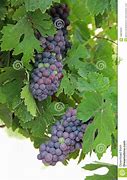
Label: Grapes